Rover SD1

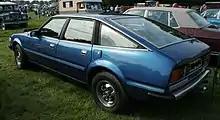
Rover 3500 (with badging and chrome door mirrors of the late pre-facelift cars)

Between 1976 and 1981 there were some very minor updates to the car including new badging (front and rear) and chrome backed door mirrors - the traditional-style Rover Longship emblem returned for the 1981 model year, thus replacing the 'skeletal' version, although the latter continued to be used on the hubcaps, and indeed a variant of this Rover logo was later used as a hubcap emblem on both the later SD3 Rover 200 and Rover 800 models as late as 1989. 1979 also saw the introduction of the then range-topping V8-S model with no mechanical alterations, available in a rather bright metallic "Triton" green amongst others with either gold or silver-painted alloy wheels depending on the body color. Interior specification included air-conditioning, thick luxurious carpets, velour seats and a headlamp wash/wipe system. This now very rare model was replaced in late 1980 with the Vanden Plas (VP) model, which came with a leather interior as standard.